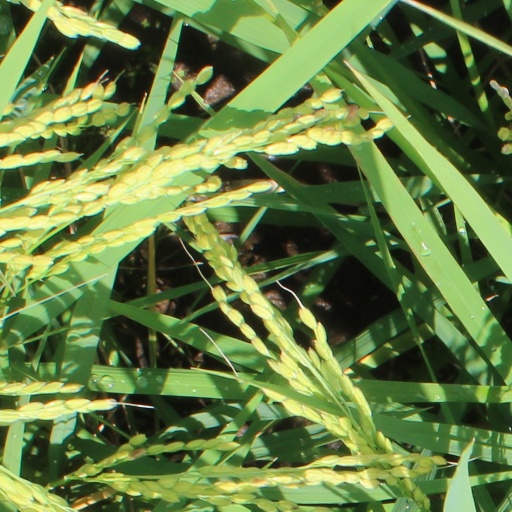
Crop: rice